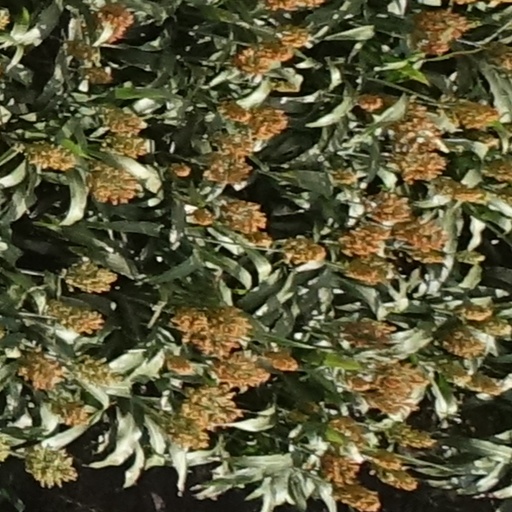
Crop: sorghum